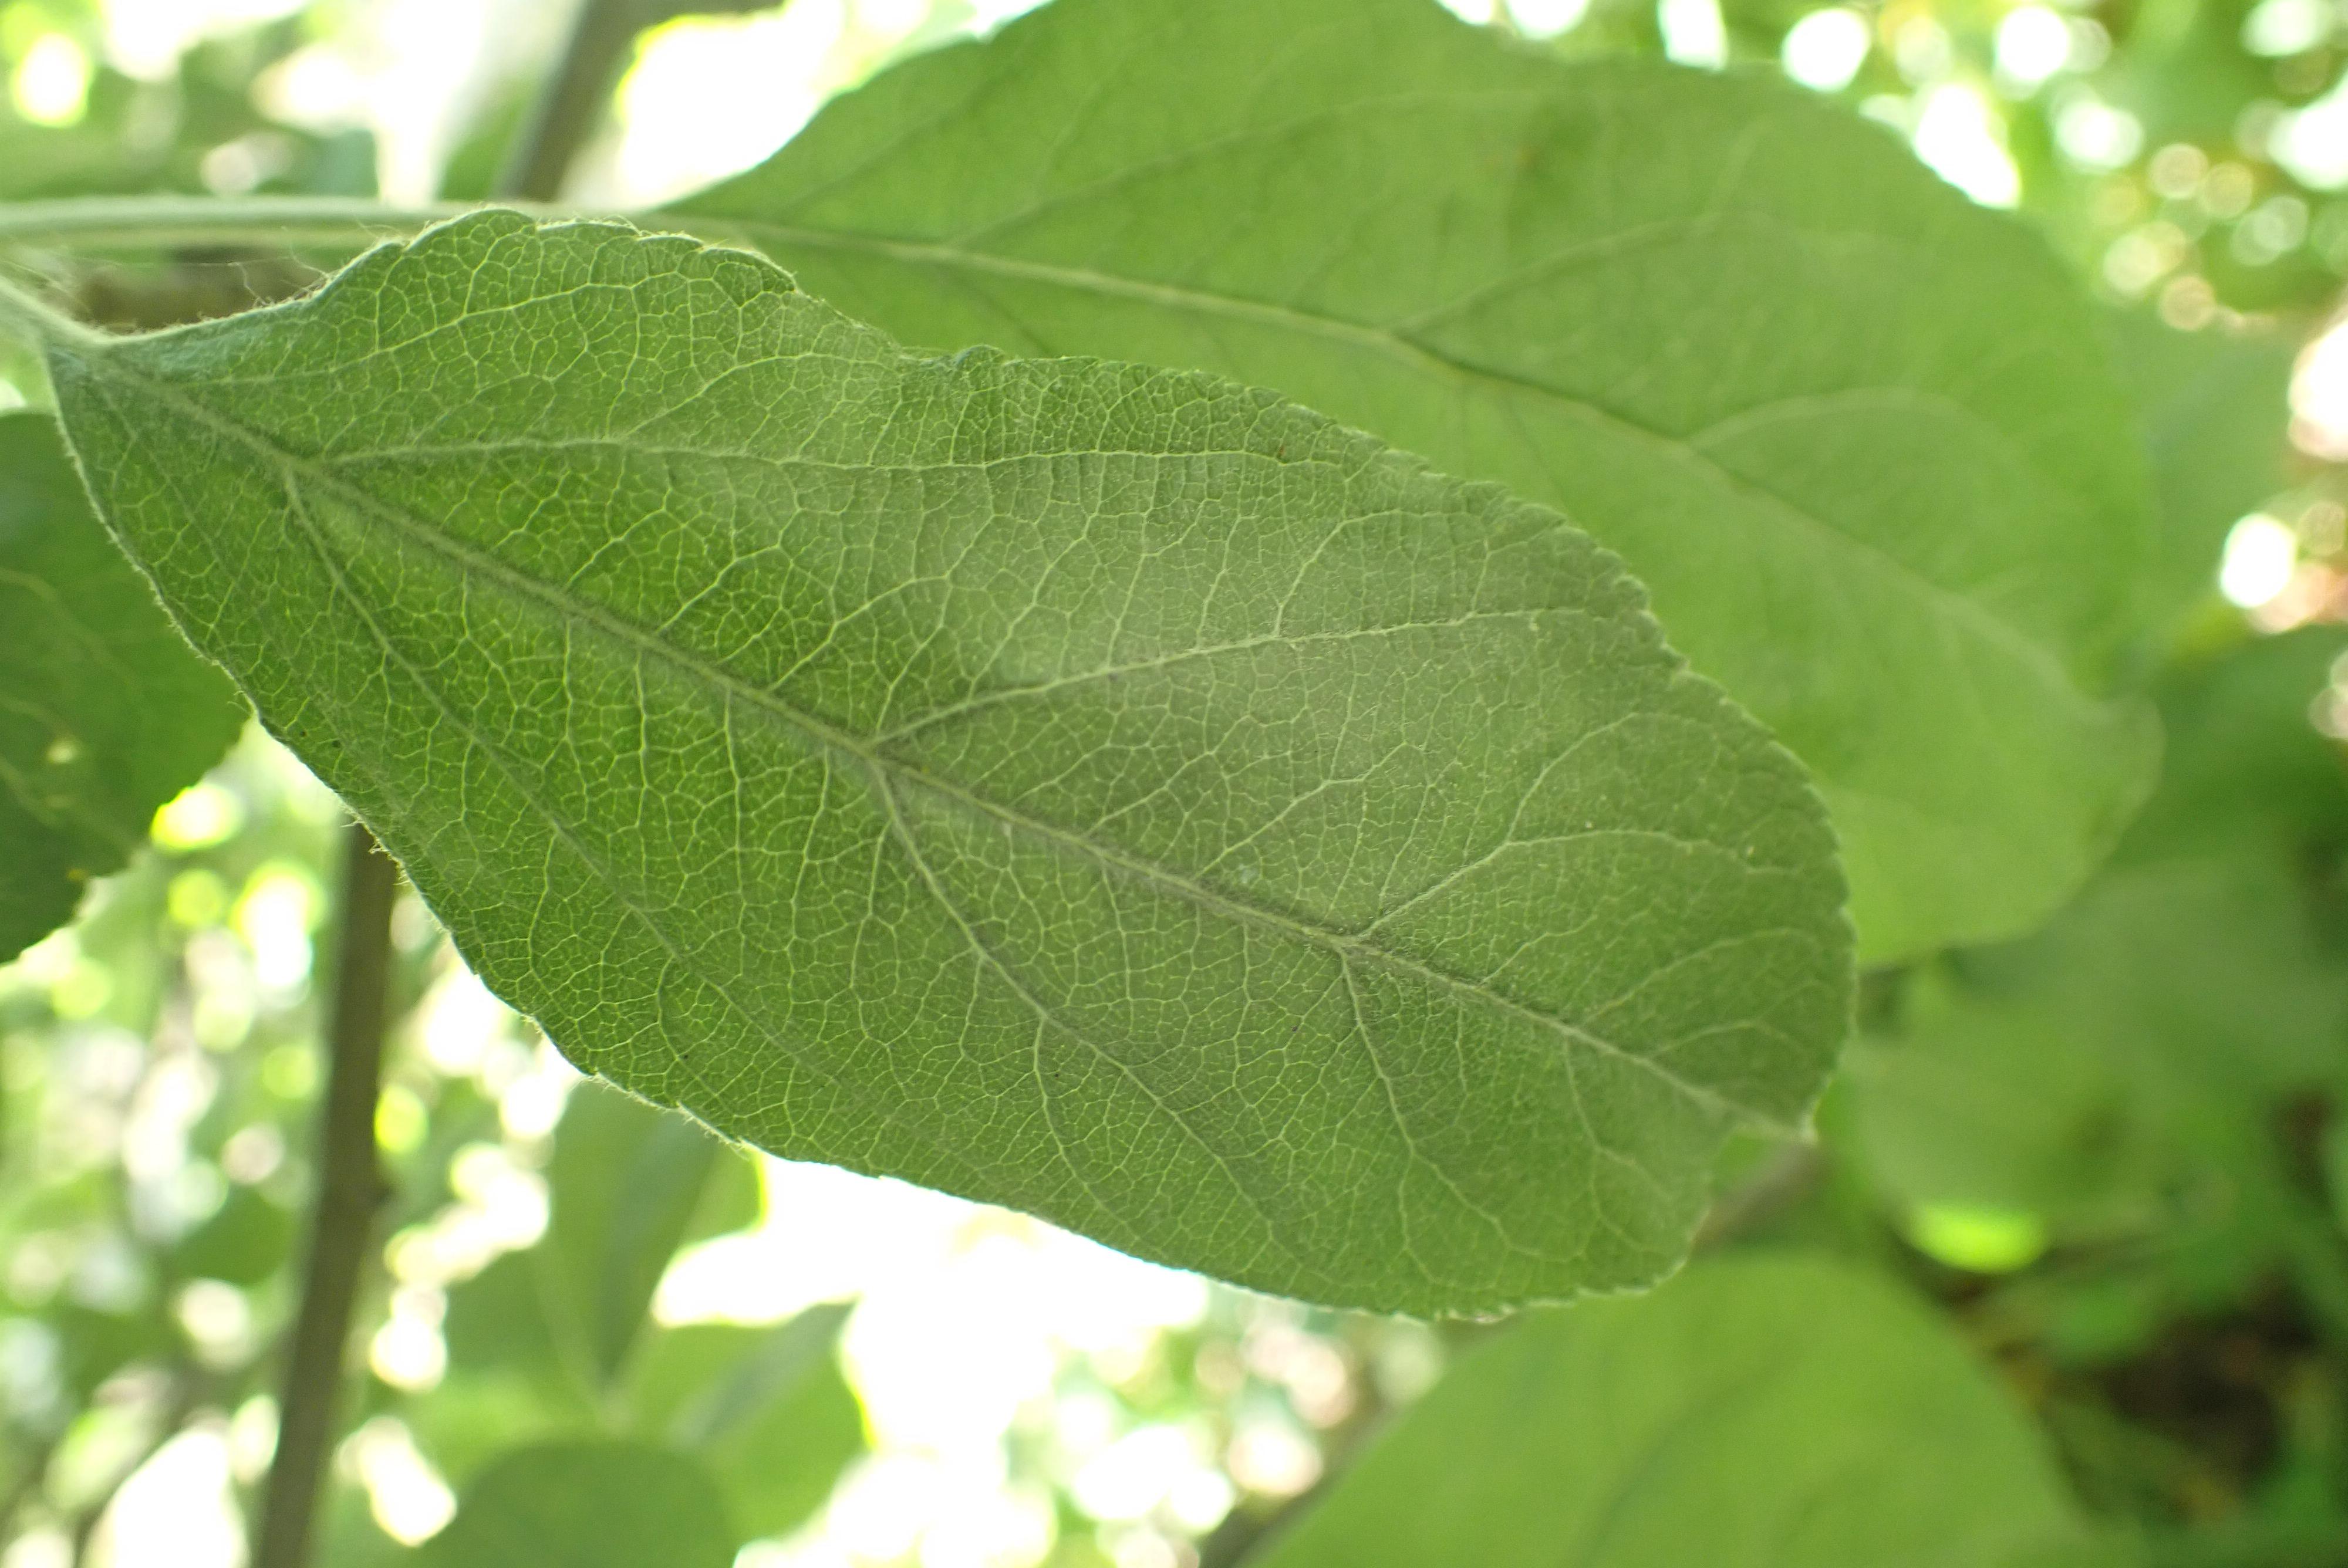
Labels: healthy